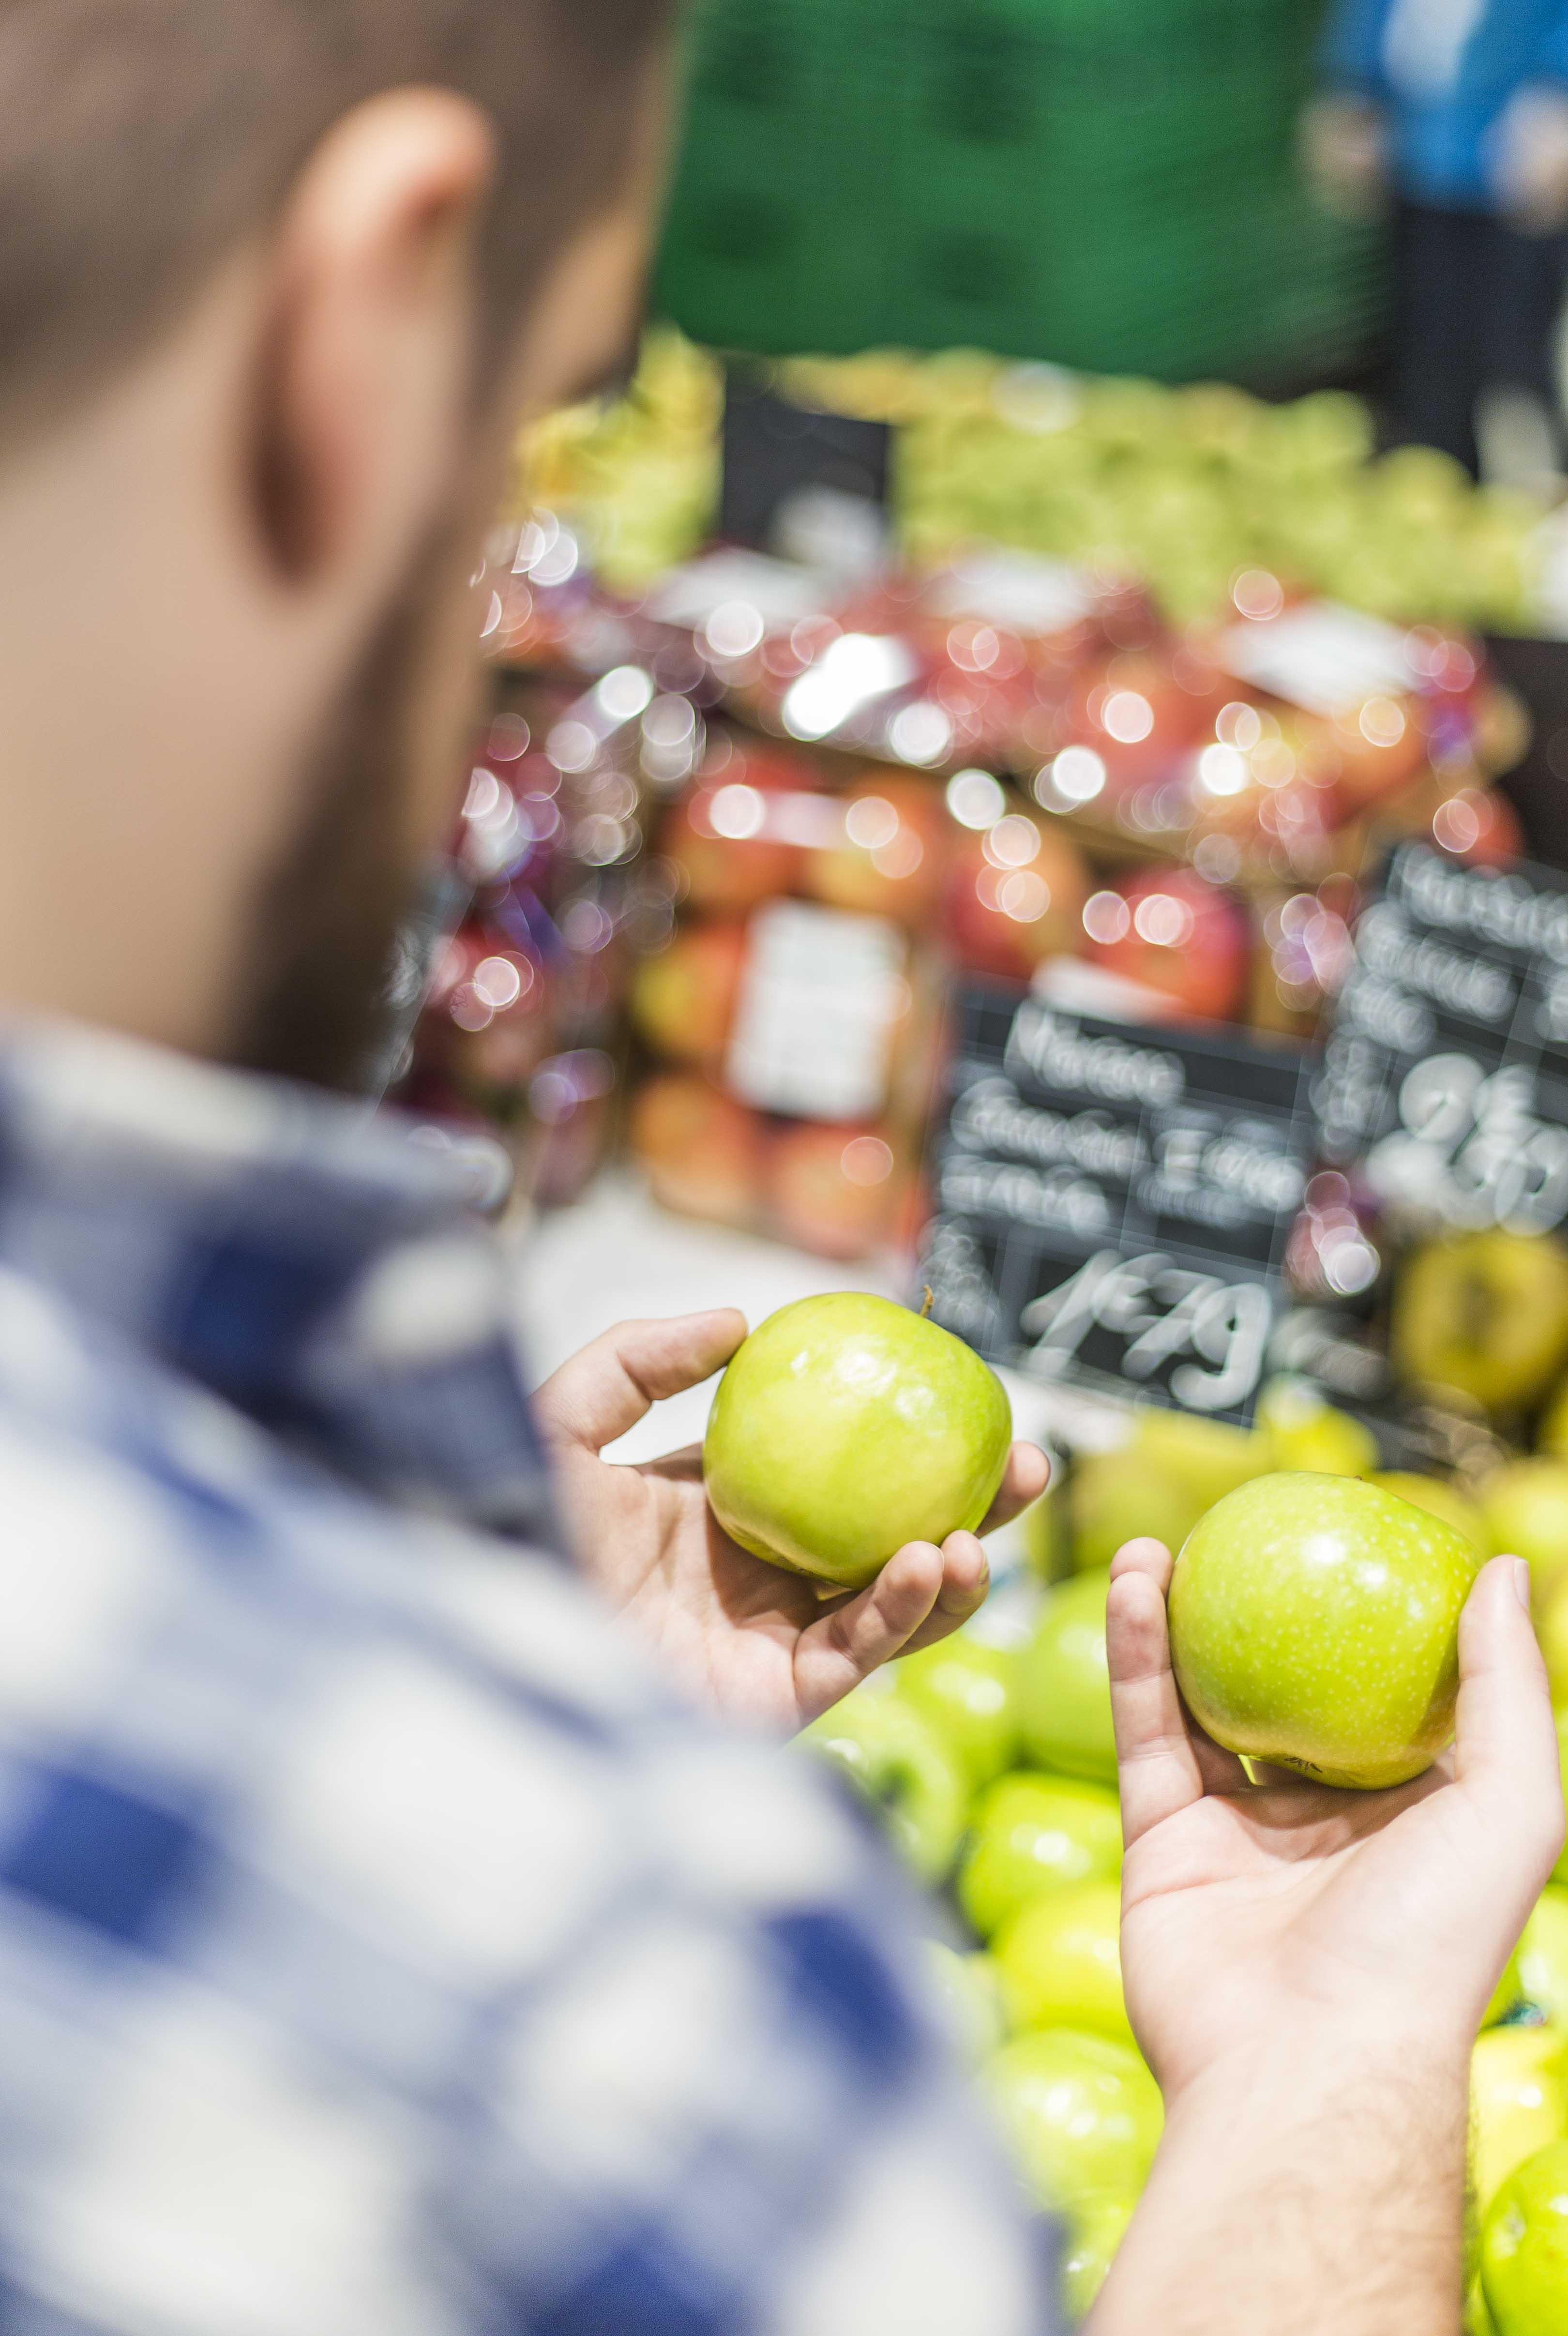
man, plant, fruit, flower, food, produce, color, macro, market, grocery, fruits, apples, sweetness